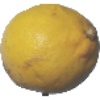
Label: lemon